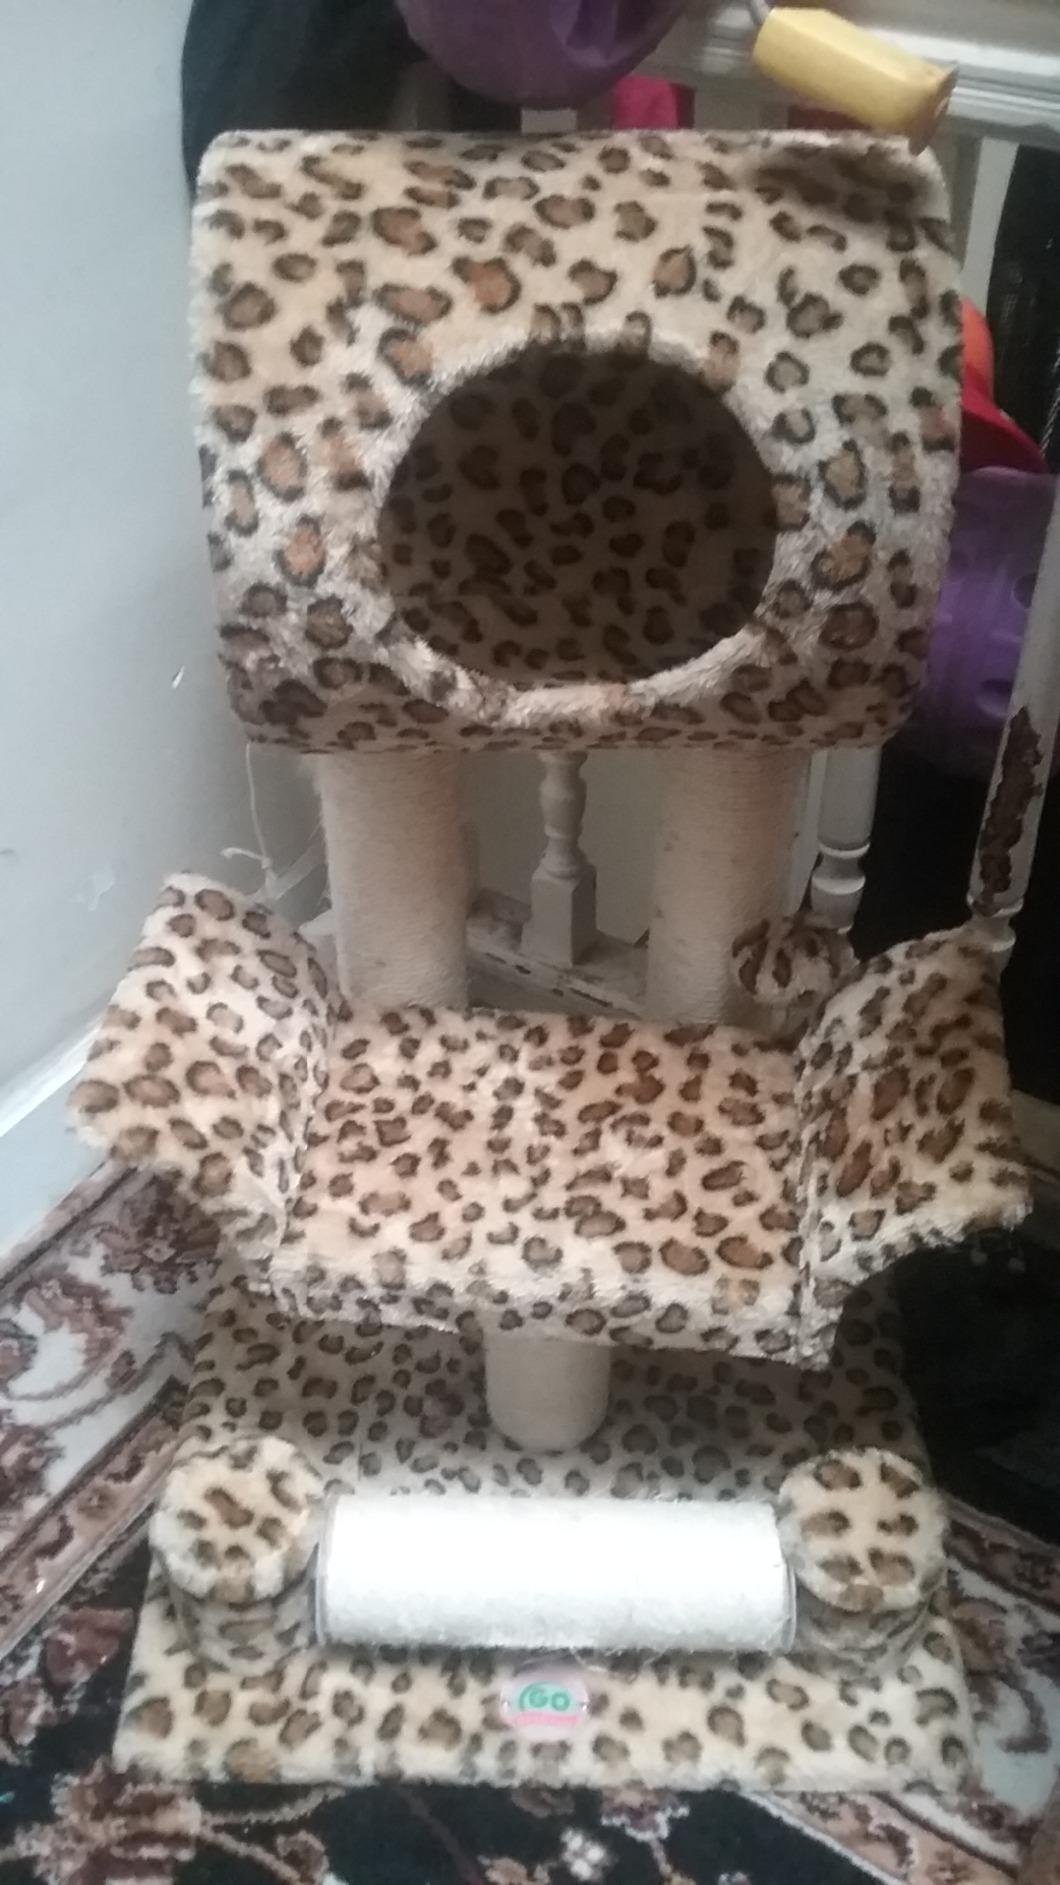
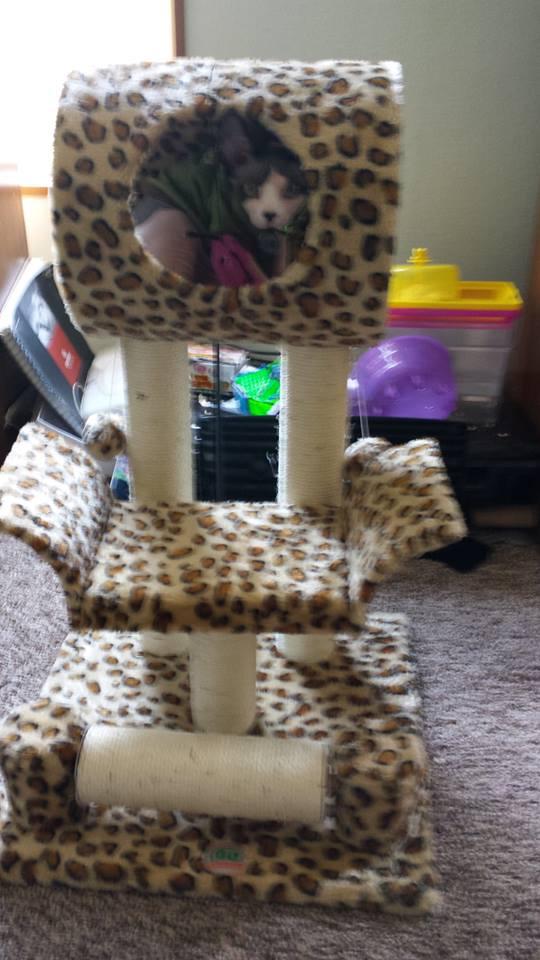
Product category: items_cat tree
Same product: yes